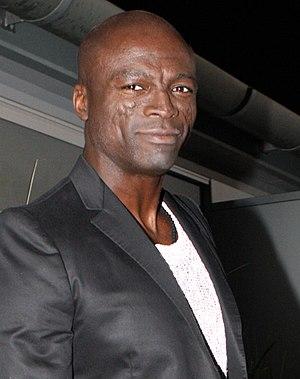
The Voice est la version australienne de l'émission de téléréalité musicale The Voice. Elle est diffusée sur Nine Network depuis le 15 avril 2012.